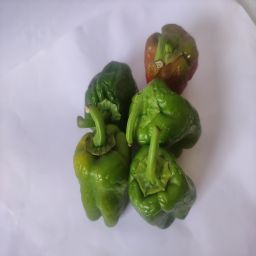
Crop: Bell Pepper
Quality: Ripe